1969 Greensboro uprising

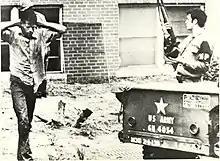
A&T Student Eddie Evans being taken into protective custody after members of the North Carolina National Guard raid W. Kerr Scott Hall

The 1969 Greensboro uprising occurred on and around the campuses of James B. Dudley High School and North Carolina Agricultural and Technical State University (A&T) in Greensboro, North Carolina, when, over the course of May 21 to May 25, gunfire was exchanged between student protesters, police and National Guard. One bystander, sophomore honors student Willie Grimes, was killed, although whether he was killed by police or protesters remains unknown.